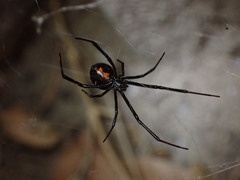
Species: Lactrodectus_hesperus